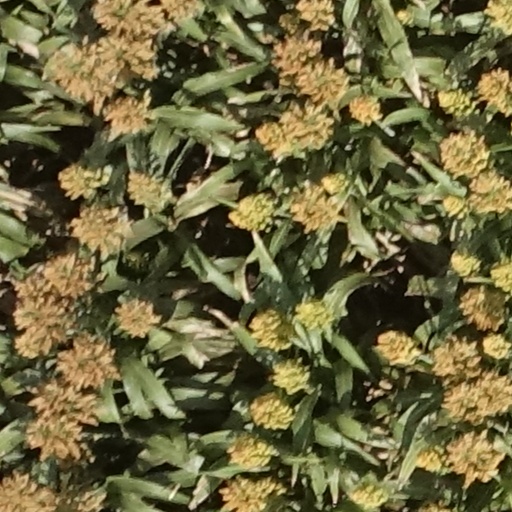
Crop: sorghum